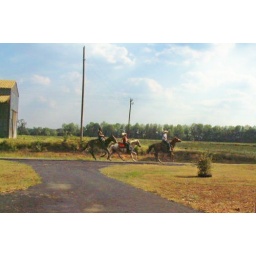
horses going down the road in alabama